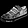
Label: Sneaker